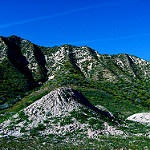
Label: mountain